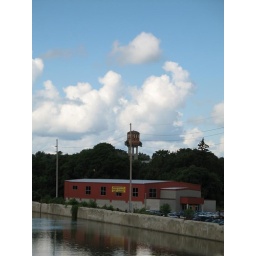
This is a shot of the church by the Clarissa St Bridge. The tower behind it is a block from my place